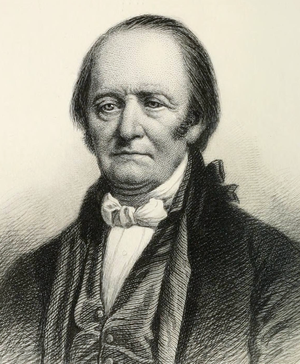
Thomas Chittenden a été le premier gouverneur de l'État de Vermont, qui sert de 1778 à 1789, lorsque Vermont était un État indépendant appelé la République du Vermont et de nouveau après un an d'absence de son poste à partir de 1790 jusqu'à sa mort. Au cours de son premier mandat après son retour, le Vermont fut admis comme 14ᵉ État des États-Unis.